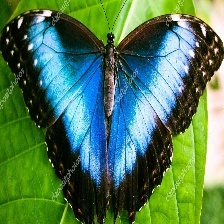
Species: BLUE MORPHO